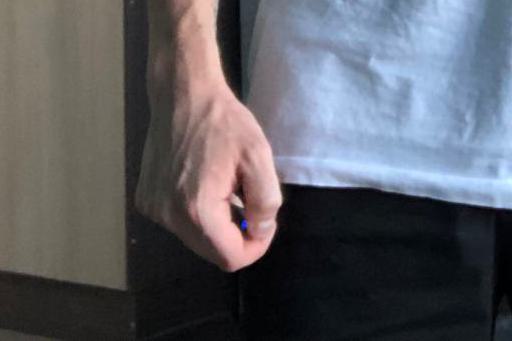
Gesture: no_gesture